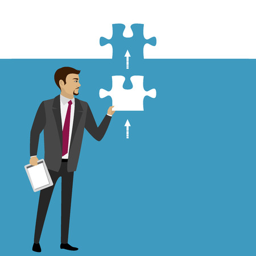
business concept with piece of the puzzle